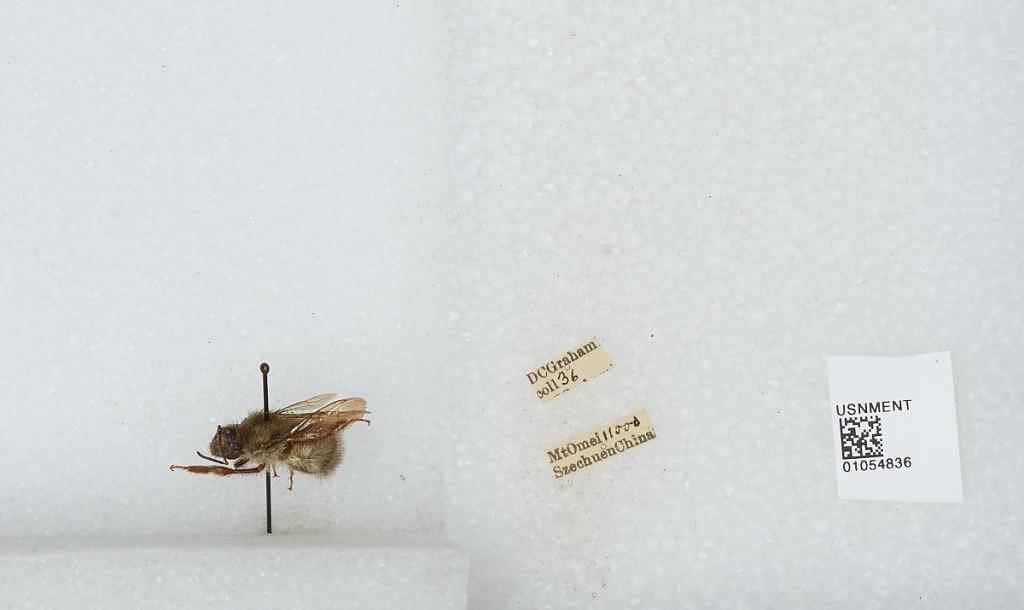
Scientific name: Bombus sp.
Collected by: D. Graham
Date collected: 1936--
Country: China
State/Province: Sichuan
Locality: Mt Emei